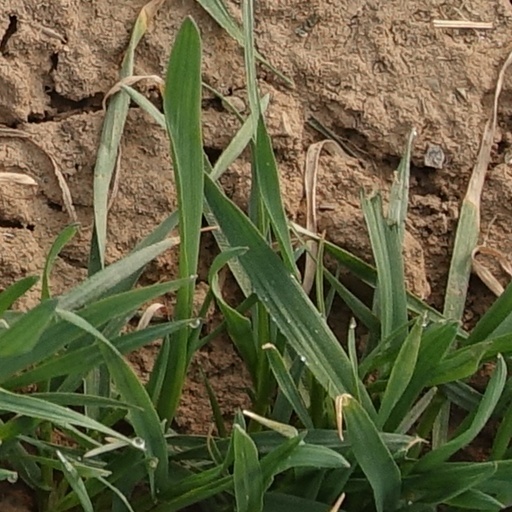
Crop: wheat